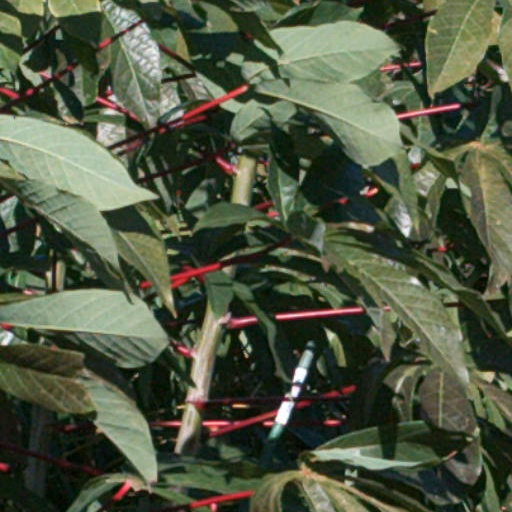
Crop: cassava